Mongol invasion of Europe

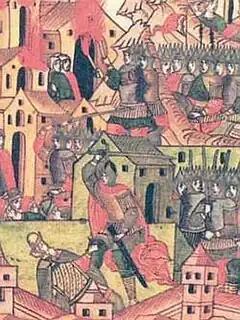
The Mongol army captures a city, miniature from the Illustrated Chronicle of Ivan the Terrible

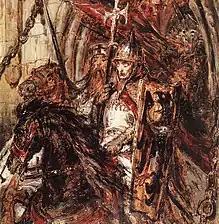
Henry II the Pious who lost his life at the battle of Legnica, 19th-century painting by Jan Matejko

In 1223, Mongols routed a near 50,000 army of Kievan Rus' at the Battle of the Kalka River, near modern-day Mariupol, before turning back for nearly a decade.